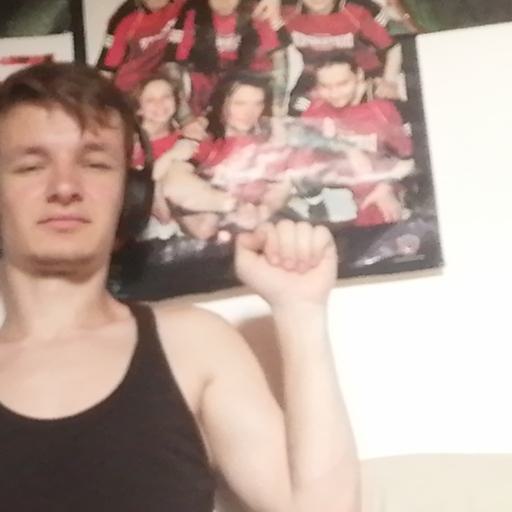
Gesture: fist